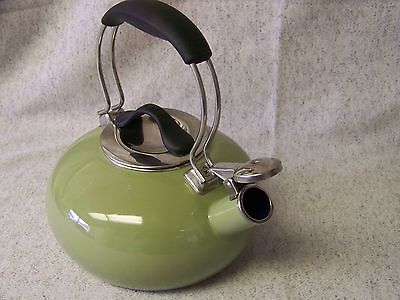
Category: kettle